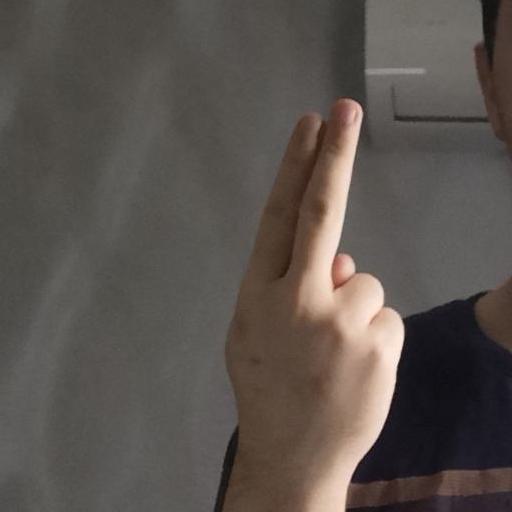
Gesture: two_up_inverted